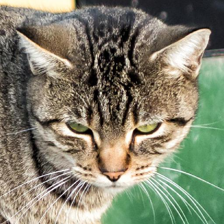
Label: animals